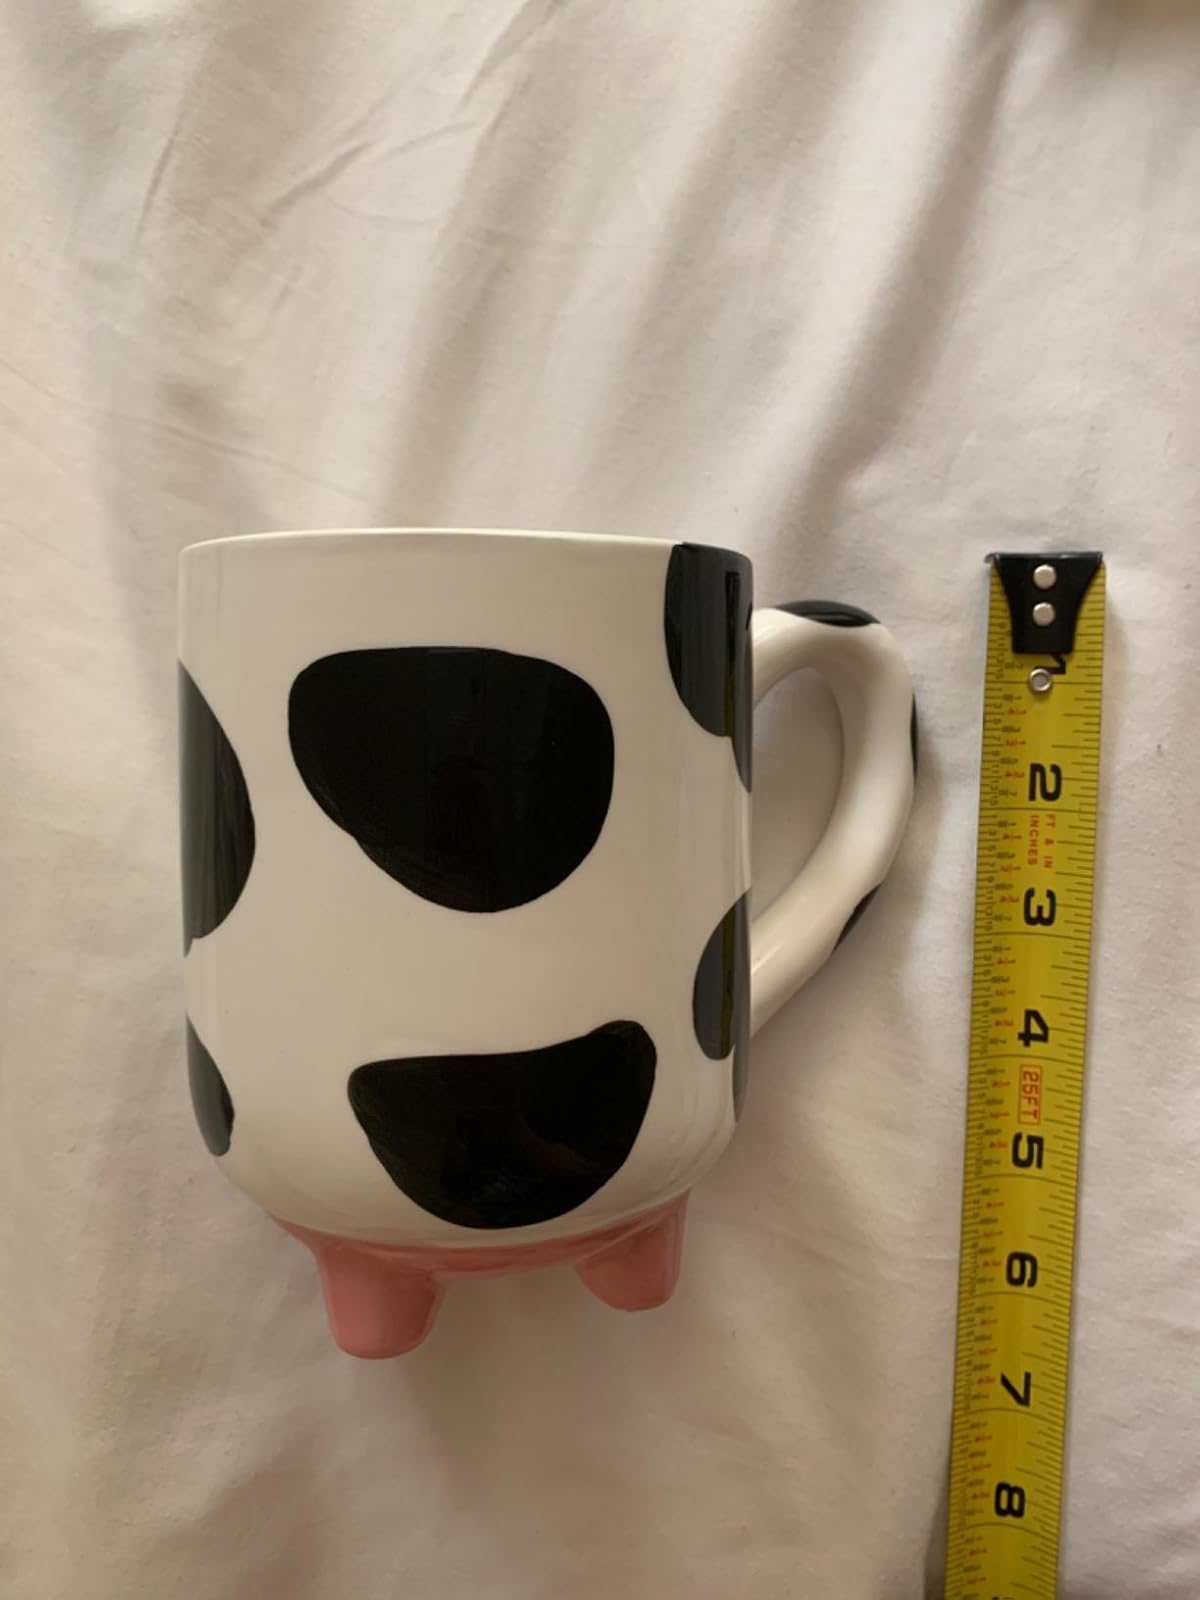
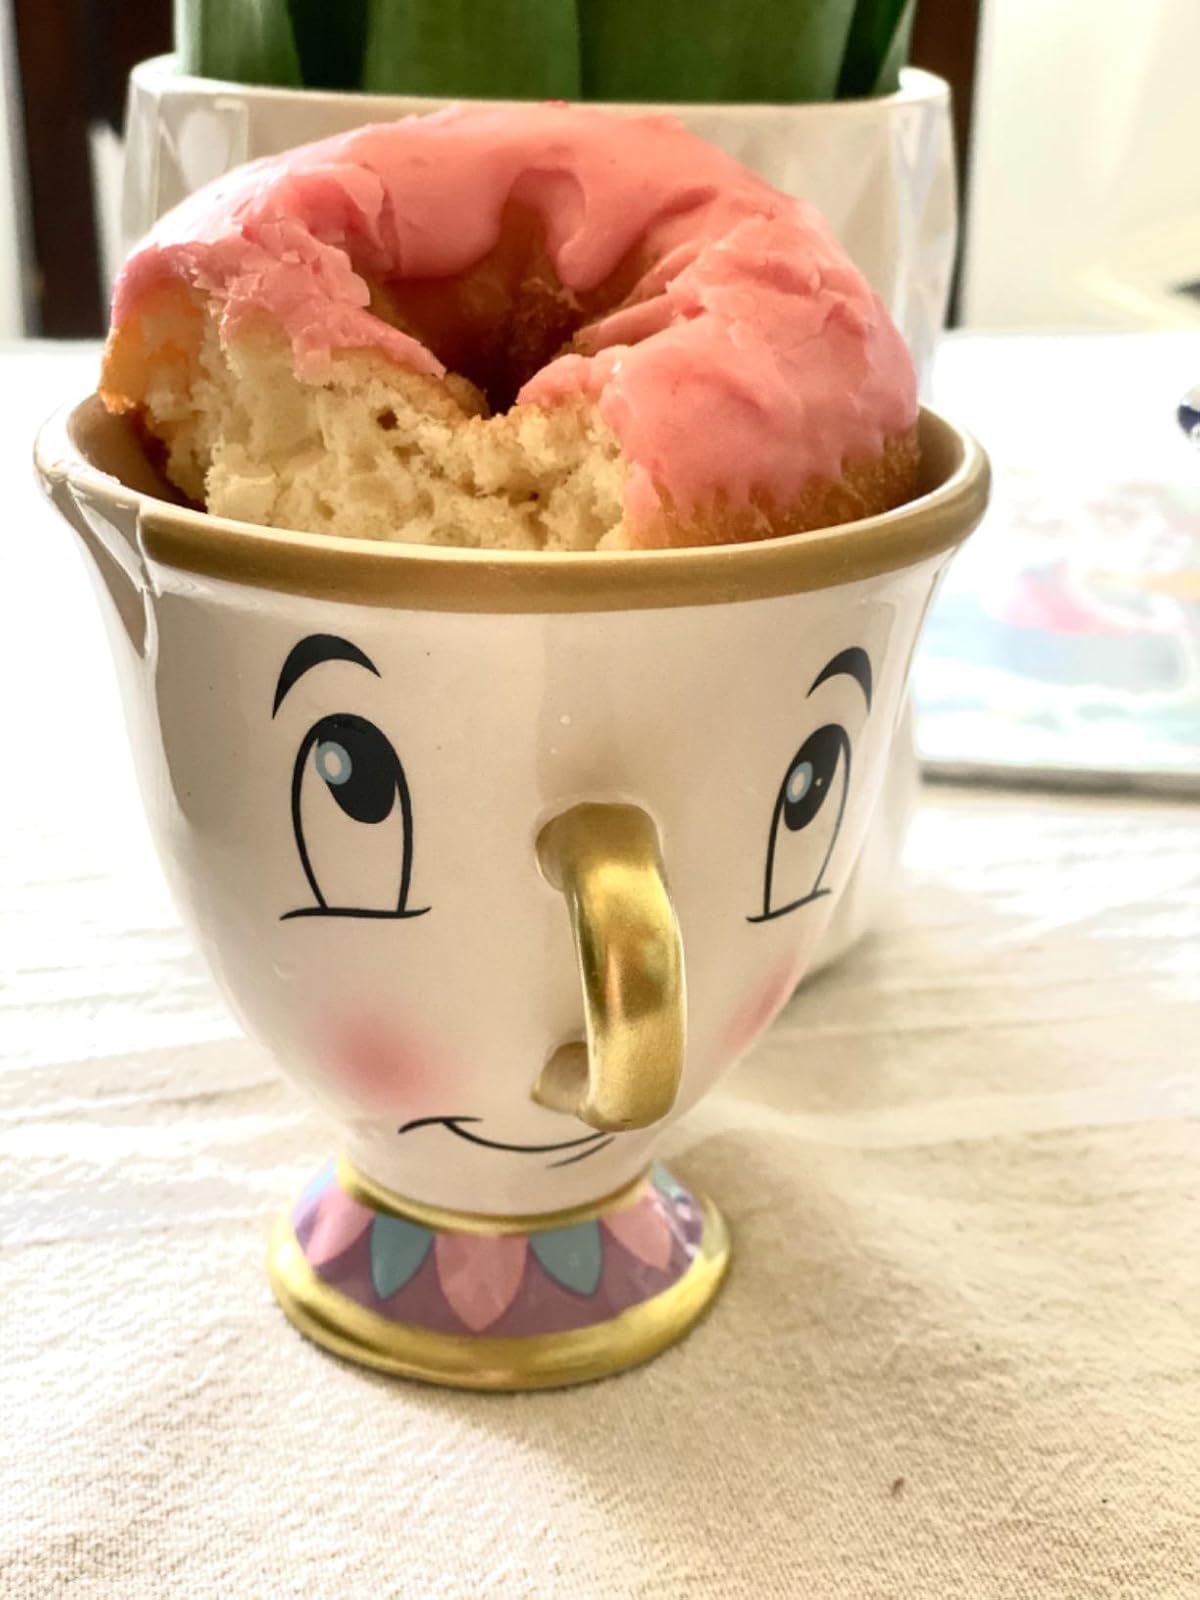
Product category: items_mug
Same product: no